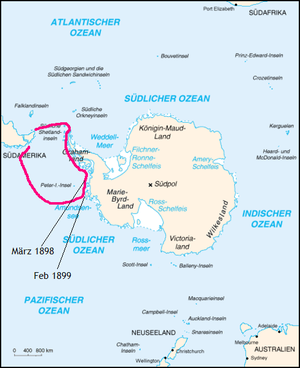
L’expédition antarctique belge ou expédition Belgica, menée par Adrien de Gerlache de Gomery de 1897 à 1899, à bord de la Belgica, est la première expédition à hiverner dans la région Antarctique. Considérée comme la première expédition de l'âge héroïque de l'exploration en Antarctique, elle est la première expédition belge en Antarctique. Parmi ses membres se trouvent Frederick Cook et Roald Amundsen, explorateurs qui revendiqueront, respectivement, la conquête du pôle Nord et la conquête du pôle Sud et du passage du Nord-Ouest.